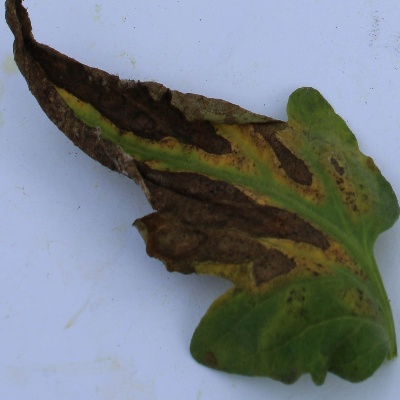
Crop: Tomato
Condition: leaf blight